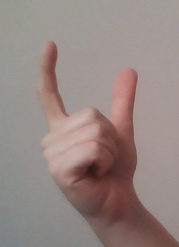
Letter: nun